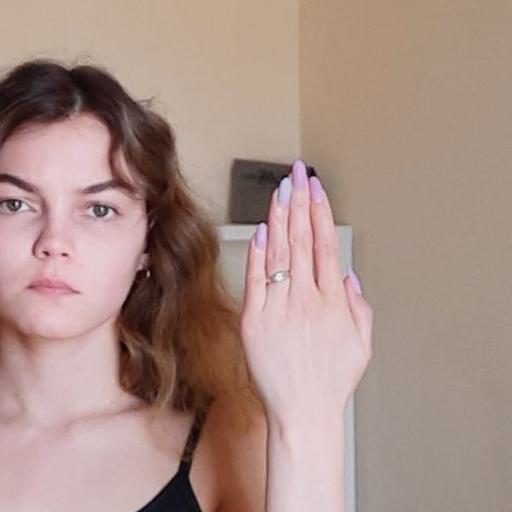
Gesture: stop_inverted